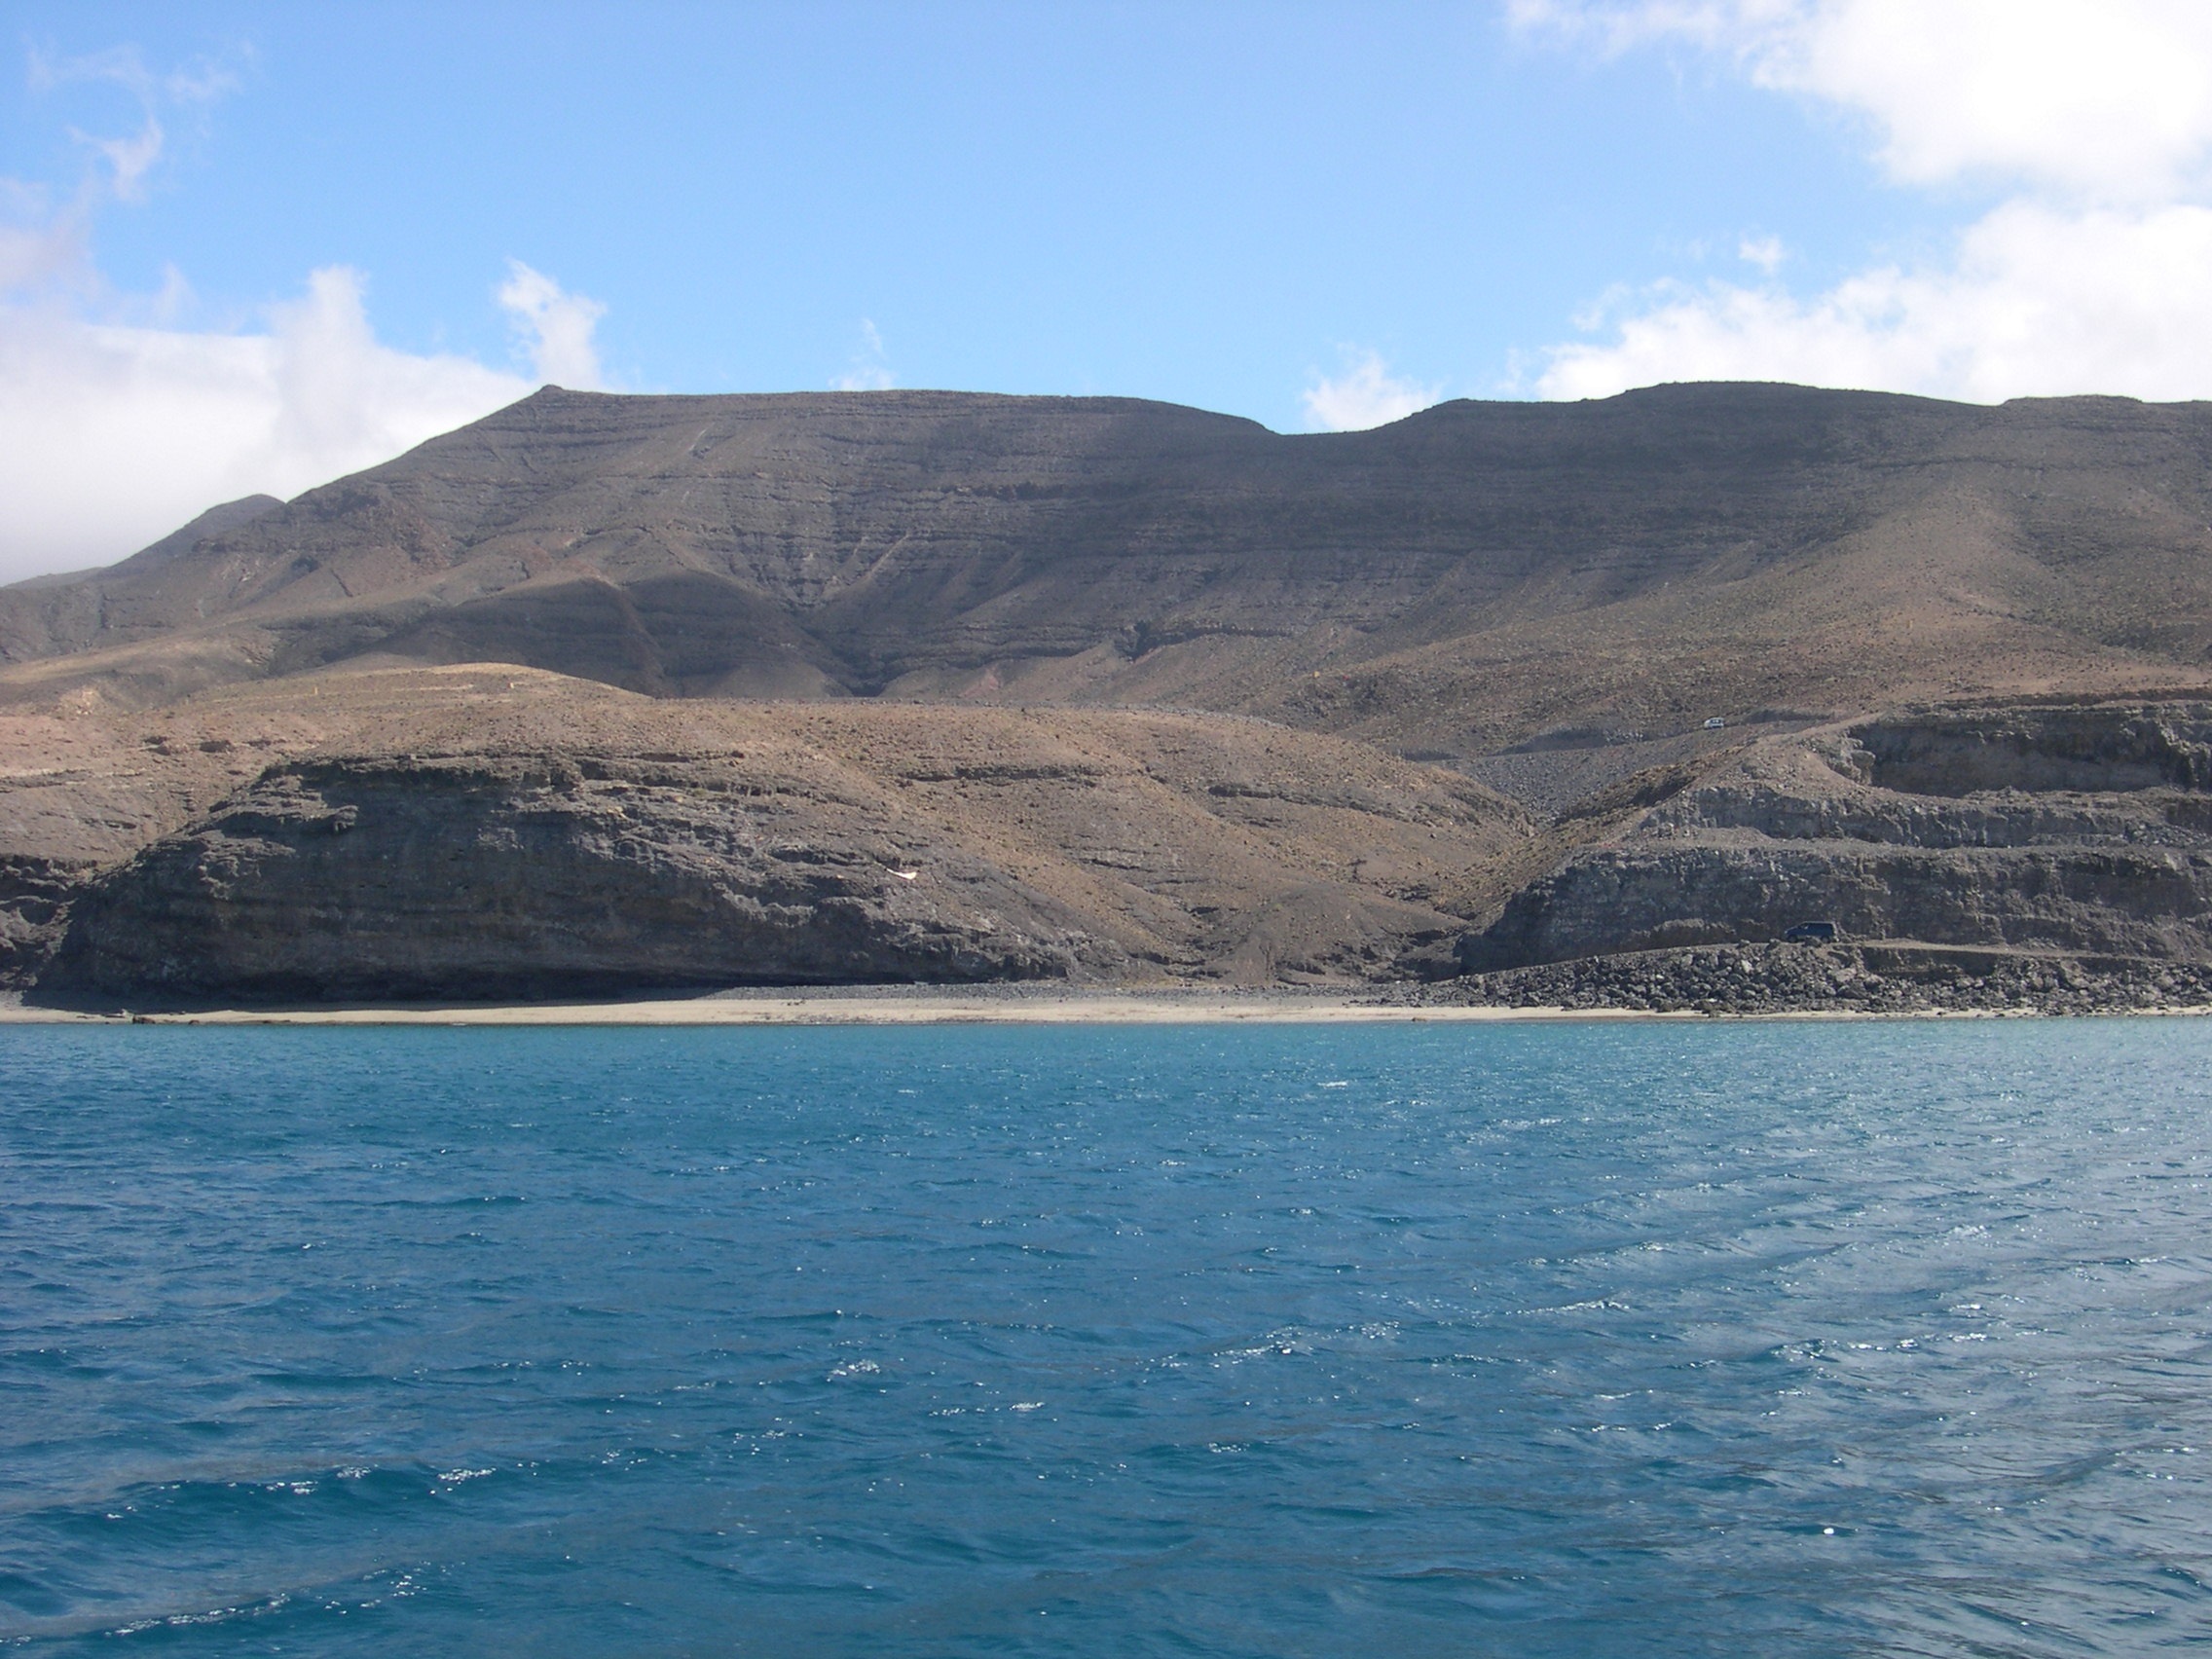
landscape, sea, coast, nature, ocean, lake, vehicle, bay, reservoir, body of water, mountains, loch, cape, landform